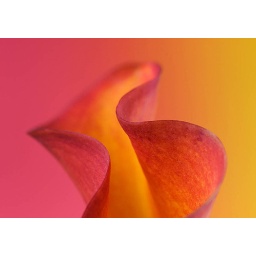
Abstract close up image of an orange and yellow calla lily against pink and yellow background